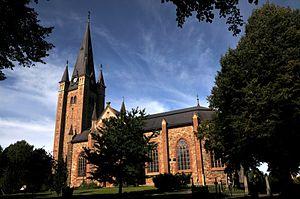
La cathédrale de Mariestad est une cathédrale située à Mariestad, dans le Västra Götaland en Suède. Elle fut jusqu'en 1646 le siège de l'évêché de Mariestad, avant que celui-ci ne fut intégré à l'évêché de Karlstad. Par conflit avec son frère Jean III de Suède, le futur roi Charles IX de Suède, fondateur de la ville fit construire la cathédrale entre 1593 et 1624, selon les plans de l'église Sainte-Claire de Stockholm, que Jean III avait fait construire par Guillaume Boyen. Elle fut rénovée entre 1903 et 1905 par Folke Zettervall.